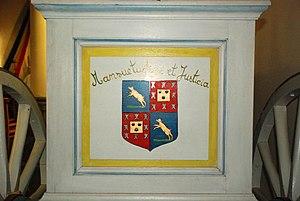
Belgique - Église Saint-Barthélemy de Bousval - Char de Saint-Barthélemy
L'église Saint-Barthélemy est une église catholique située à Bousval, village dépendant de la ville belge de Genappe, en Brabant wallon.